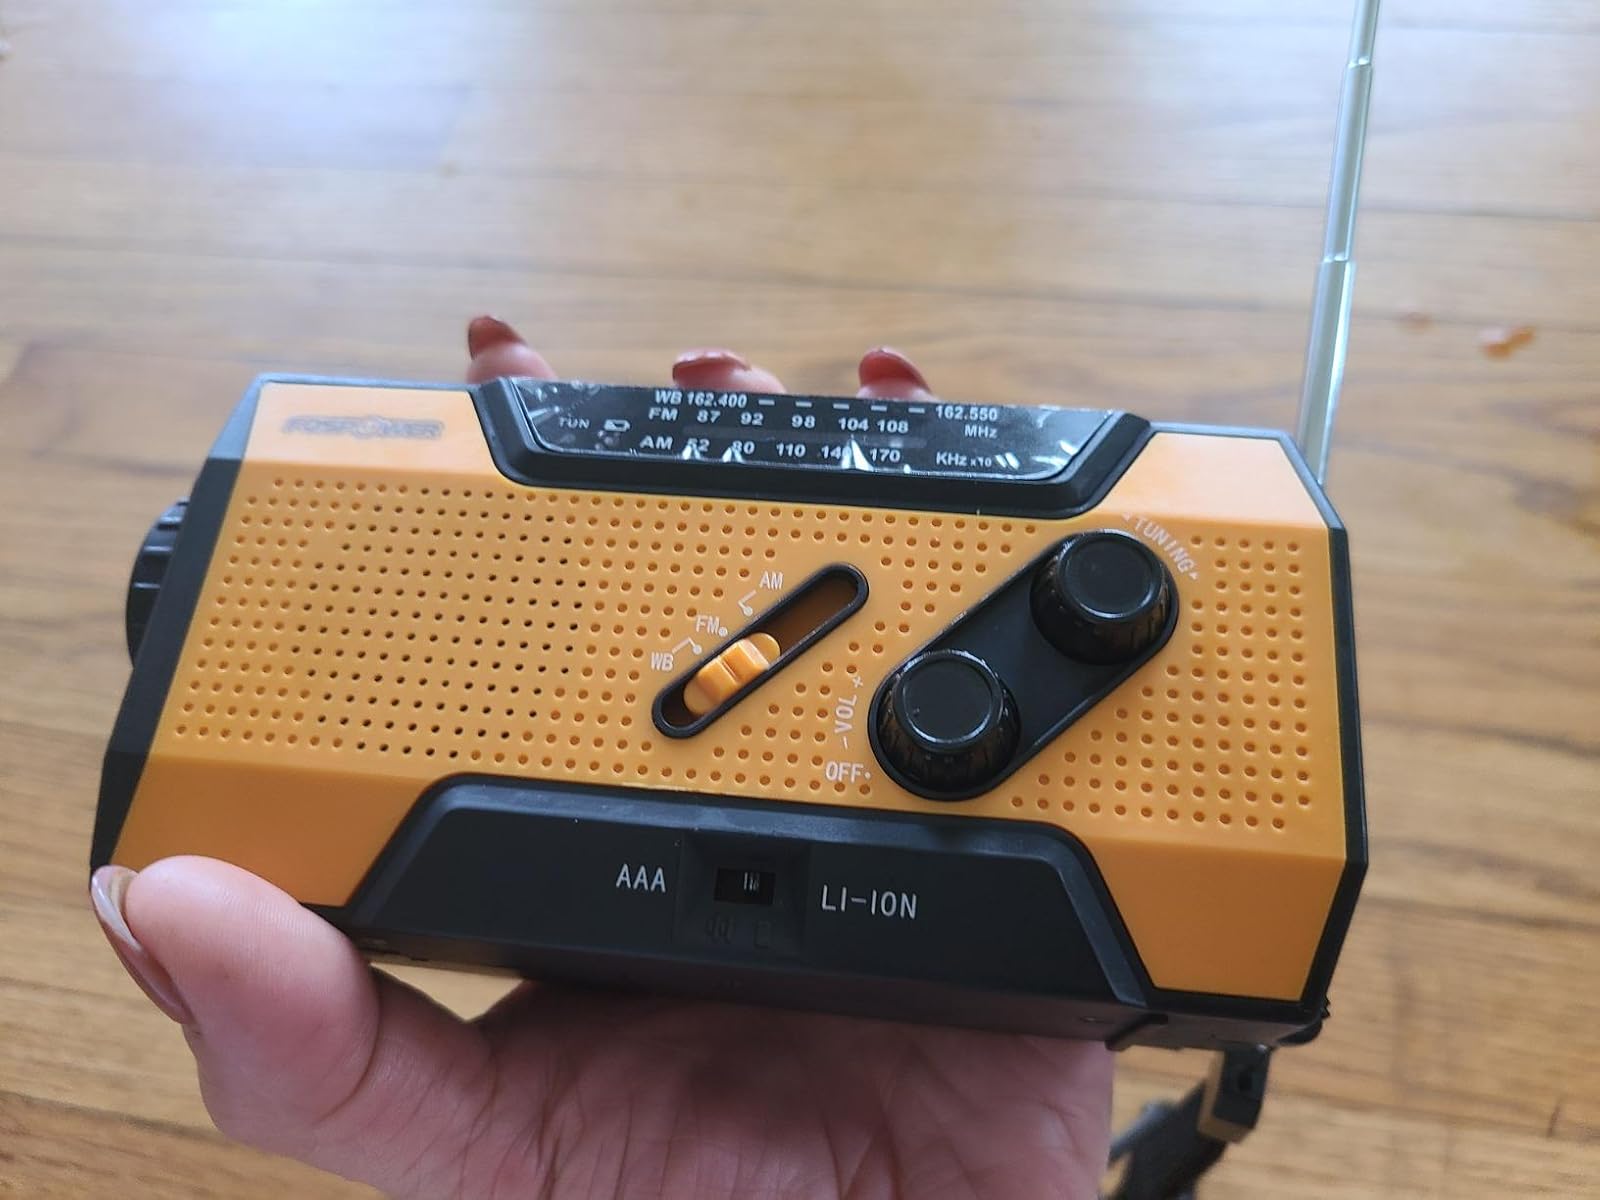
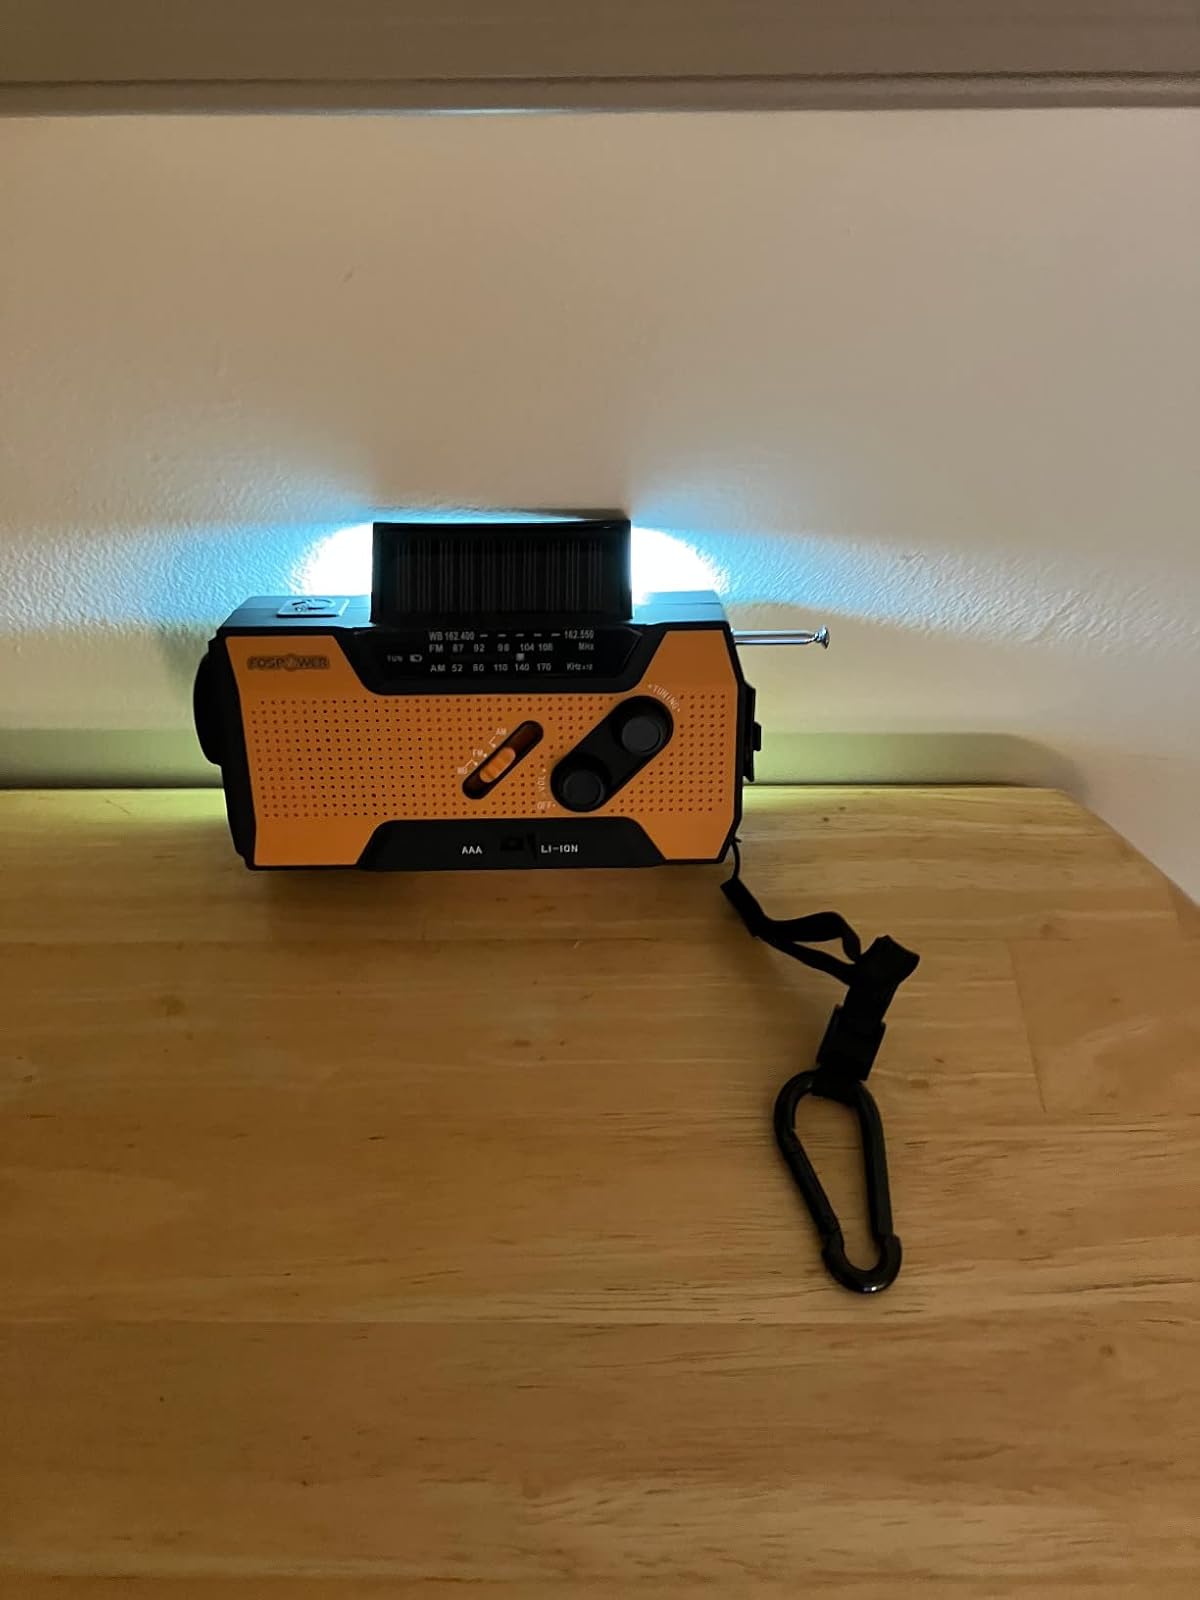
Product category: radio
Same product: yes